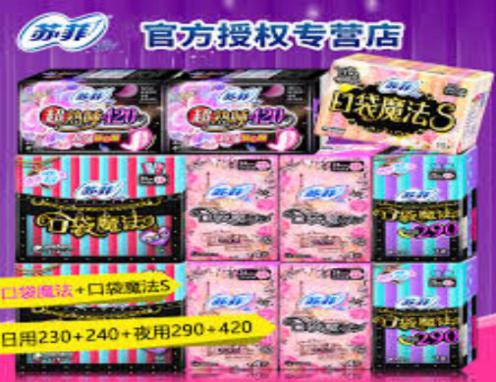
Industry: Necessities